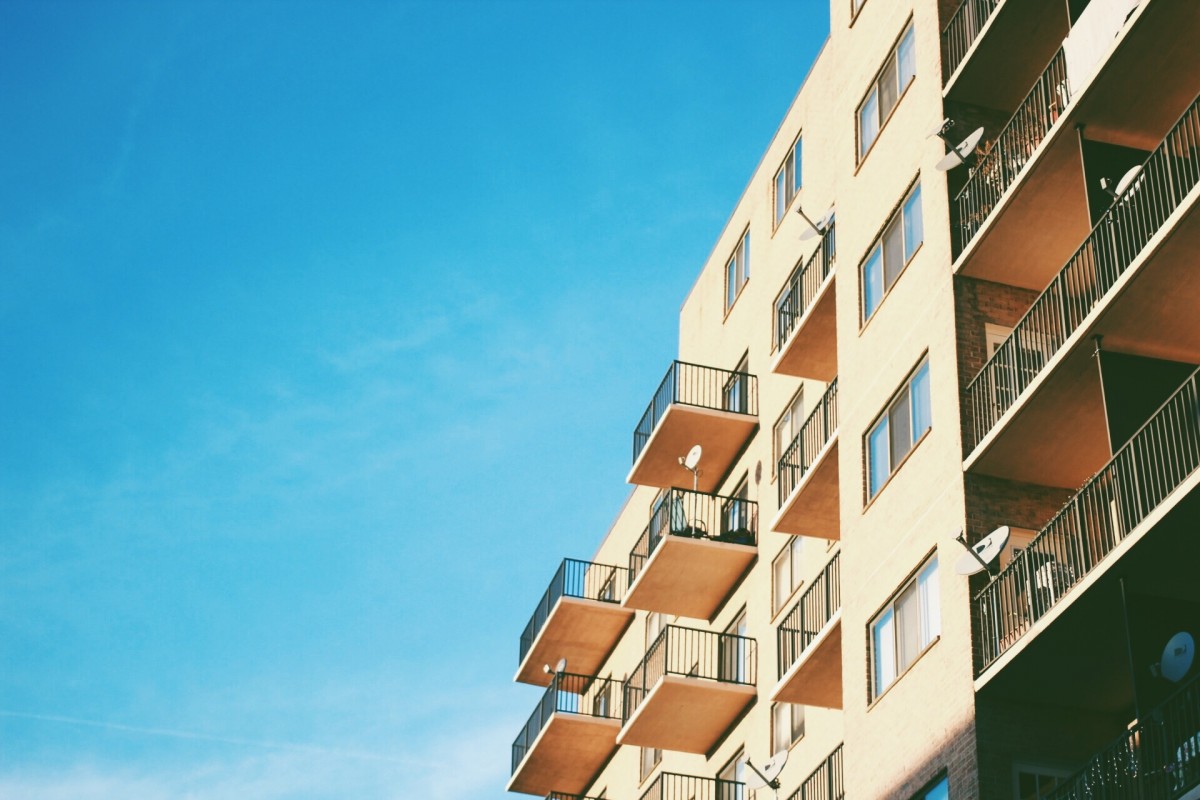
Tags: sky, house, skyscraper, facade, blue, apartment, tower block, condominium, neighbourhood